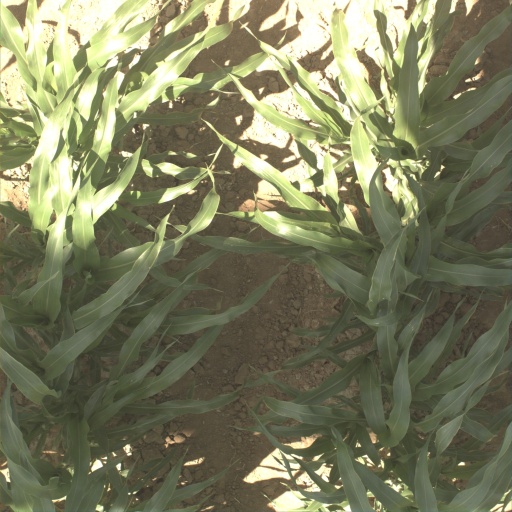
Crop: sorghum